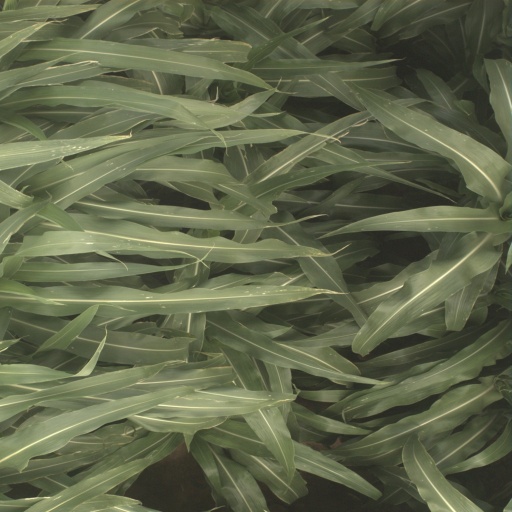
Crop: sorghum